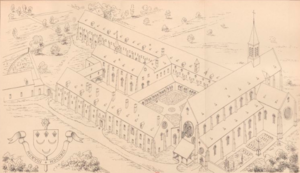
Croquis de reconstitution des bâtiments conventuelles et de l'église de l'abbaye des Vaux-de-Cernay
L'abbaye des Vaux-de-Cernay est un ancien monastère cistercien datant du XIIᵉ siècle. Elle se situe dans le diocèse de Versailles, dans les communes de Cernay-la-Ville et d'Auffargis, dans le département des Yvelines et la région d'Île-de-France, à une quarantaine de kilomètres au sud-ouest de Paris. L'abbaye se situe dans la forêt de l'Yveline en vallée de Chevreuse, à proximité de la forêt de Rambouillet.